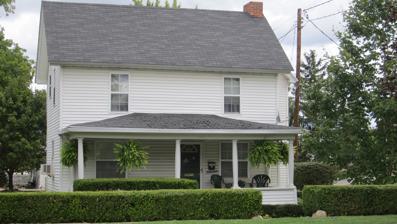
Building: Old Miller Hospital
Country: United States of America
Year built: 1895
United States historic place Old Miller Hospital U.S. National Register of Historic Places Location 121 Michigan Ave., Owosso, Michigan Coordinates 42°59′48″N 84°10′29″W / 42.99667°N 84.17472°W / 42.99667; -84.17472 ( Old Miller Hospital ) Area 1.9 acres (0.77 ha) Built 1895 ( 1895 ) MPS Owosso MRA NRHP reference No. 80001904 Added to NRHP November 4, 1980 The Old Miller Hospital was constructed as a single-family home located at 121 Michigan Avenue in Owosso, Michigan ; it was later converted to a private hospital. It was listed on the National Register of Historic Places in 1980. History This small clapboard house was likely constructed in 1895 (although it may have been converted from a barn constructed previous to that date). In 1908, Mary Miller purchased the house and converted it into Owosso's first hospital. At first, the Miller Hospital contained a single operating room (the original living room) and two patient beds. The hospital was staffed by Miller and one additional nurse, and was utilized by doctors who had patients requiring more extensive care. The hospital ran on a tight budget for a few years, but by 1910, the utility of having a local hospital was being recognized. Other organizations and medical professionals began providing support, and soon an additional operating room was constructed, and the hospital grew to a ten-bed facility. In 1916, Miller sold the hospital to Bertha Bowman. Not long after, a new private hospital, the Swayze Hospital on Pine Street, and in 1921 a public hospital was constructed in Owosso. By this time, Bowman had closed the Miller Hospital. Description The Old Miller Hospital is a two-story wood-framed structure covered with clapboard. It is two bays wide and has an irregular floorplan, symmetrically placed windows, and a broad porch running the full width of the front of the house. It is topped by a gable roof, with the corniceline facing the street. The house has an interesting two story side bay and several additions in the rear. References